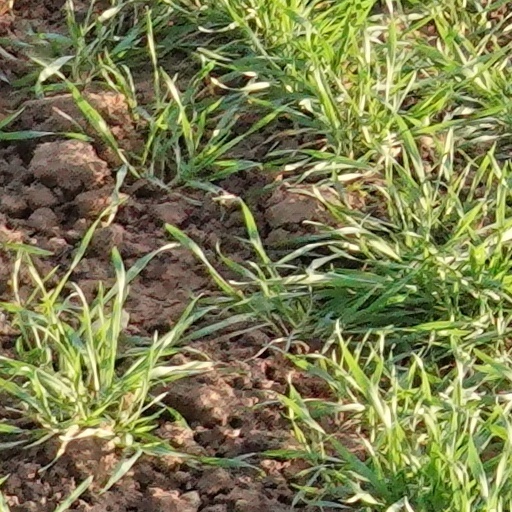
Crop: wheat